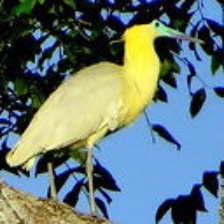
Species: CAPPED HERON
Scientific name: PILHERODIUS PILEATUS
ImageNet parent category: little_blue_heron